Darius Marder

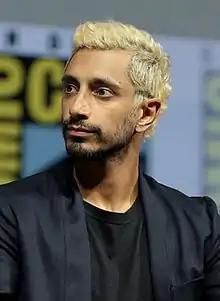
Riz Ahmed ("pictured") stars as the lead in Marder's film "Sound of Metal" (2019).

Once Marder had started his own family, he moved with his then wife and two children to New York, where their youngest child was born shortly afterwards. He worked as a chef and food stylist, while also writing, producing, and filming various projects. Marder met producer Dan Campbell, who told him about the life story of treasure hunter Lance Larson. Marder decided to make a film about the man. He made his directorial debut with the documentary "Loot", which premiered at the 2008 Los Angeles Film Festival where it won the Best Documentary Feature award. The documentary focuses on Larson as he travels with two World War II veterans, Andrew Seventy and Darrel Ross, in search of the stolen materials in Europe that they buried after the war.